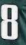
Number: 8